Apostolides v Orams

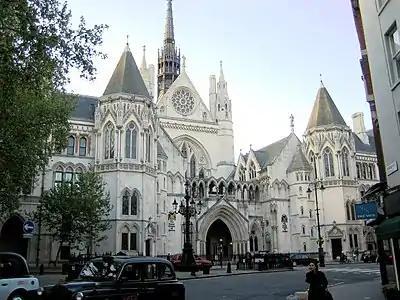
Royal Courts of Justice

In September 2006, the High Court of Justice ruled in favour of the Orams. Mr Apostolides appealed the decision at the Court of Appeal which in turn referred the case to the European Court of Justice (ECJ), in Luxembourg.